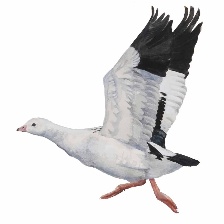
Species: ANDEAN GOOSE
Scientific name: CHLOEPHAGA MELANOPTERA
ImageNet parent category: goose